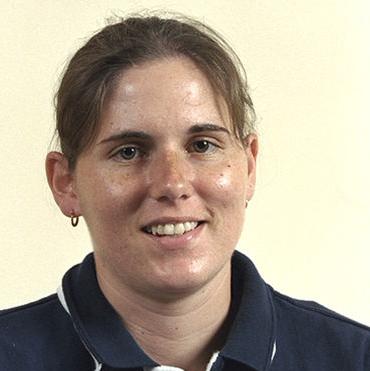
Age: 23